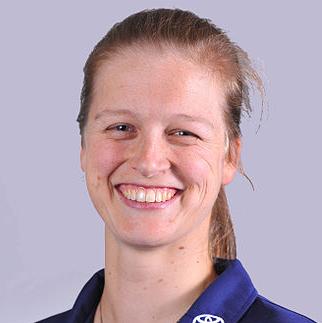
Age: 35